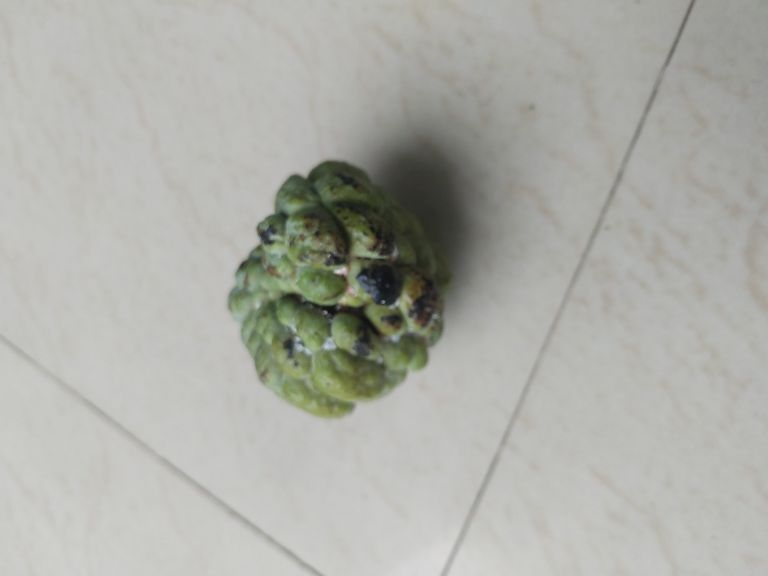
Disease label: Blank Canker